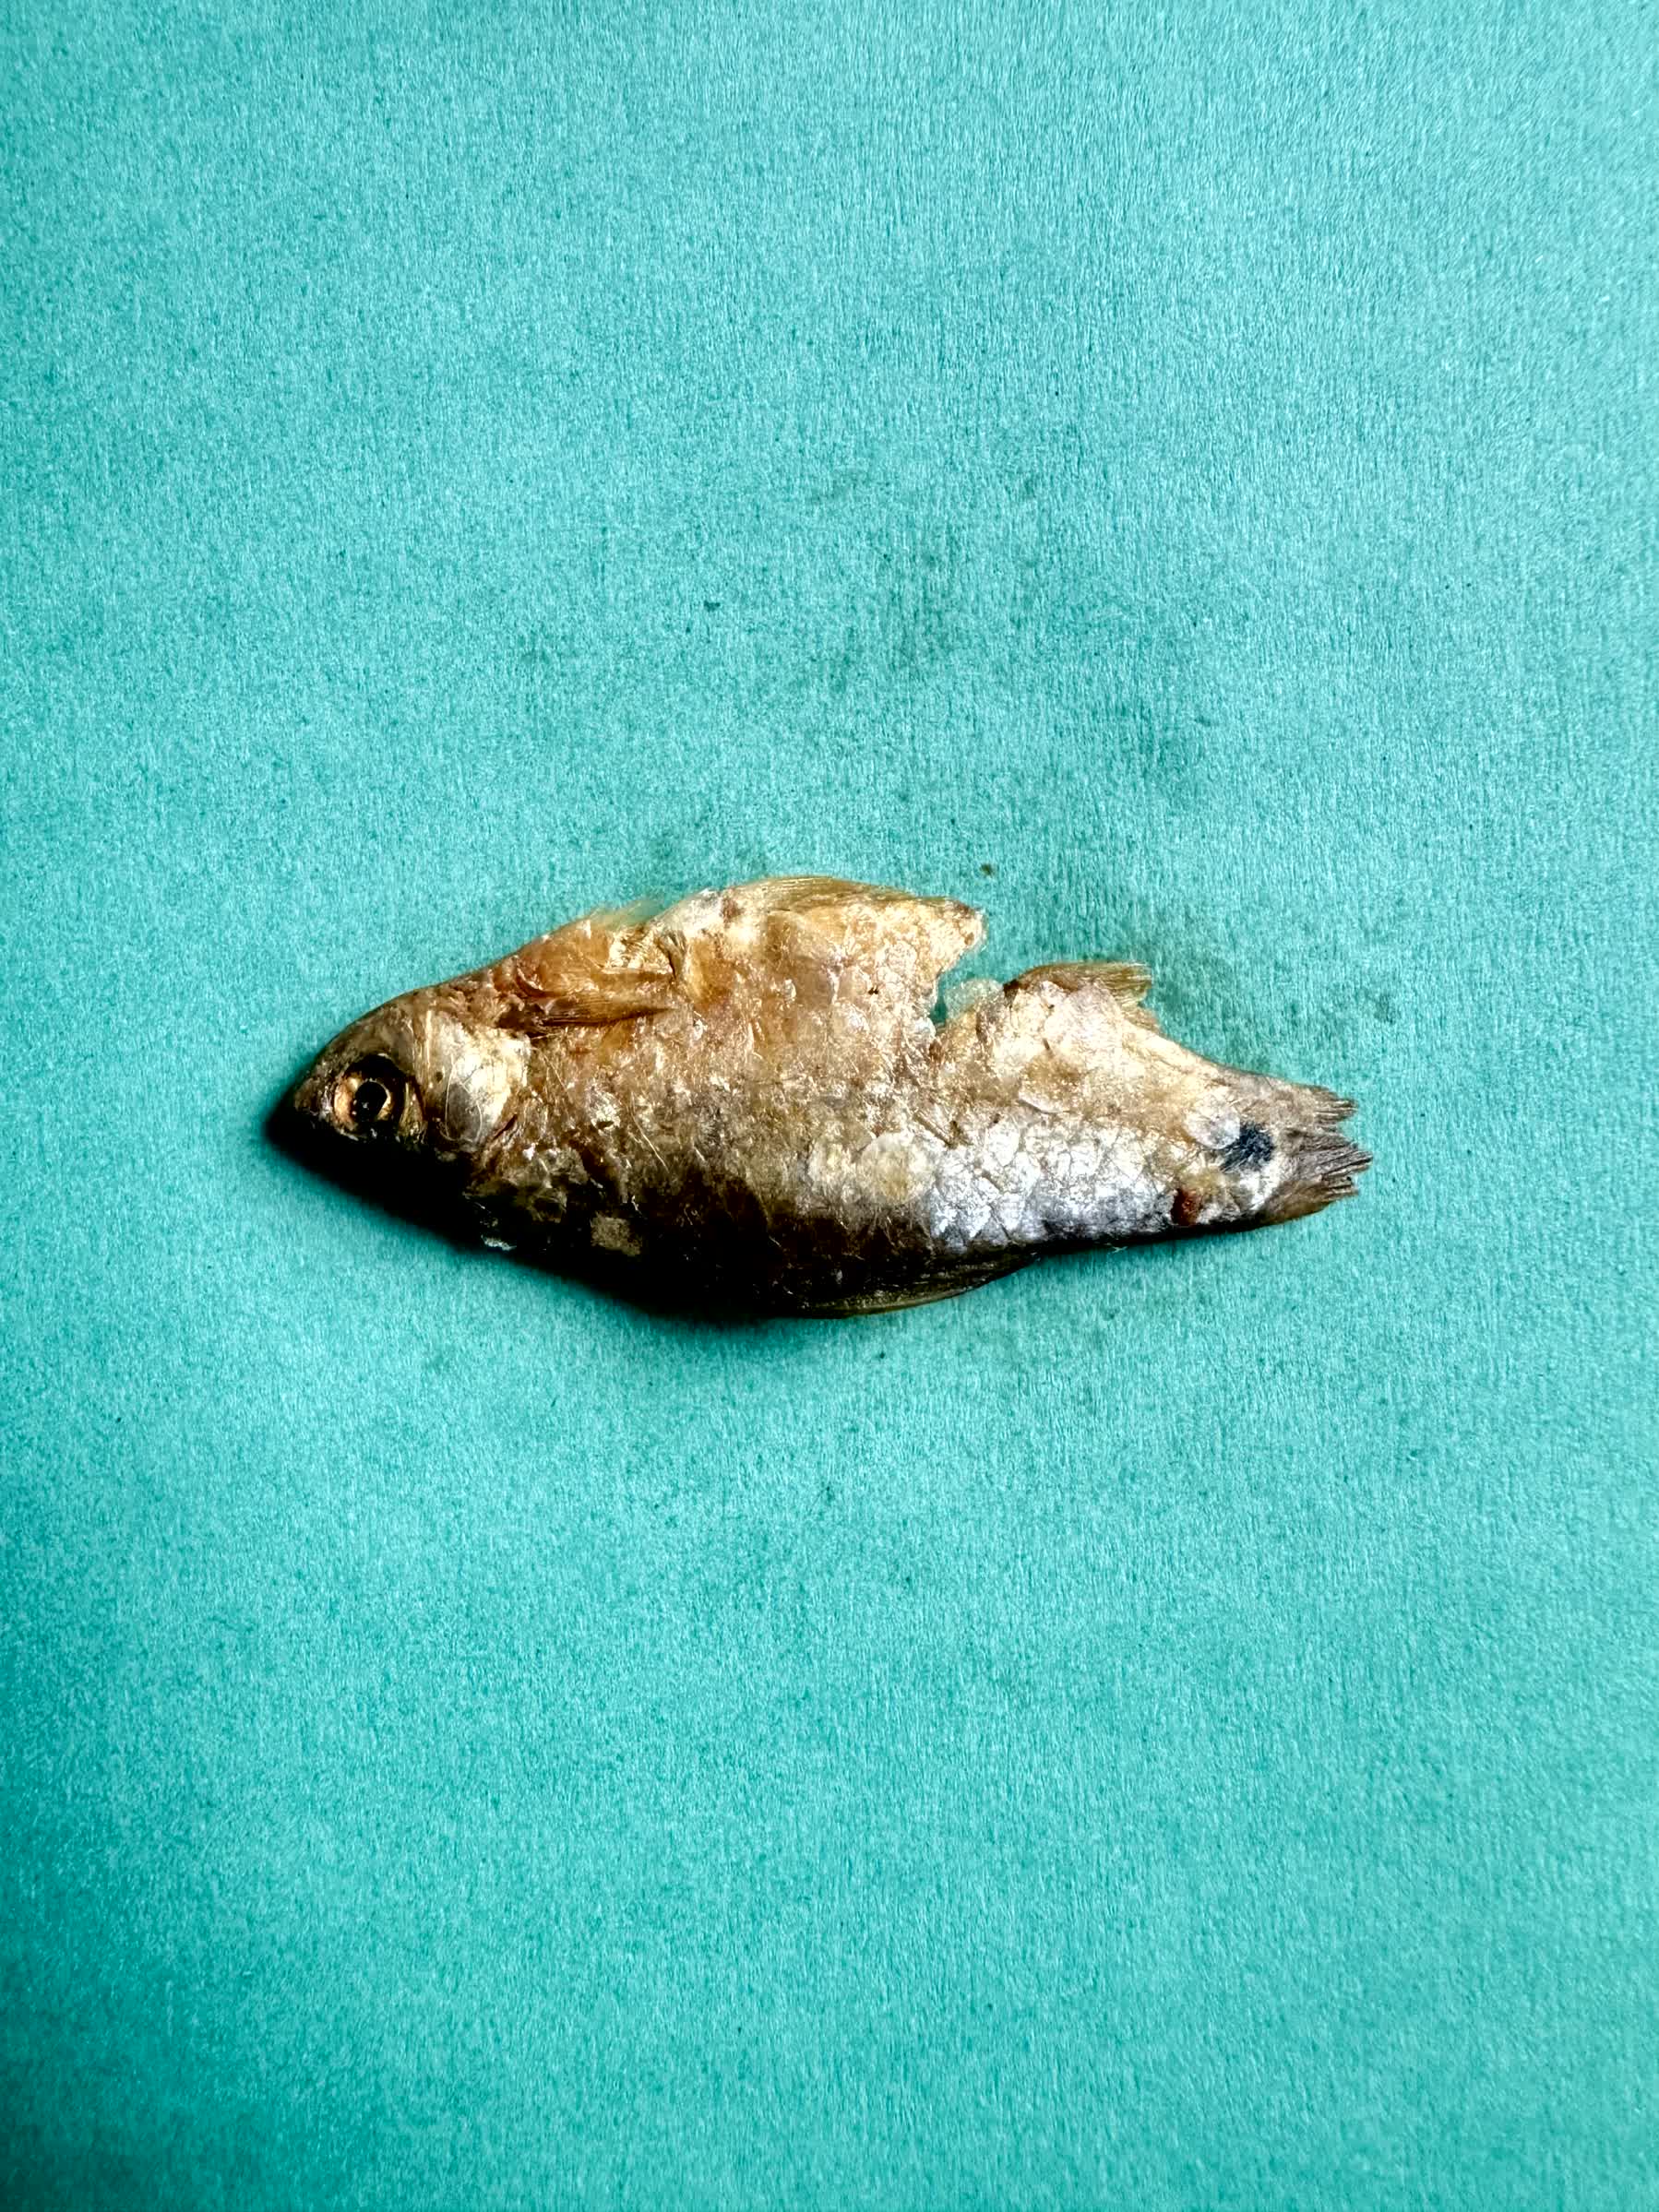
Species: puti chepa